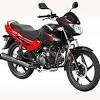
Vehicle type: Motorcycles